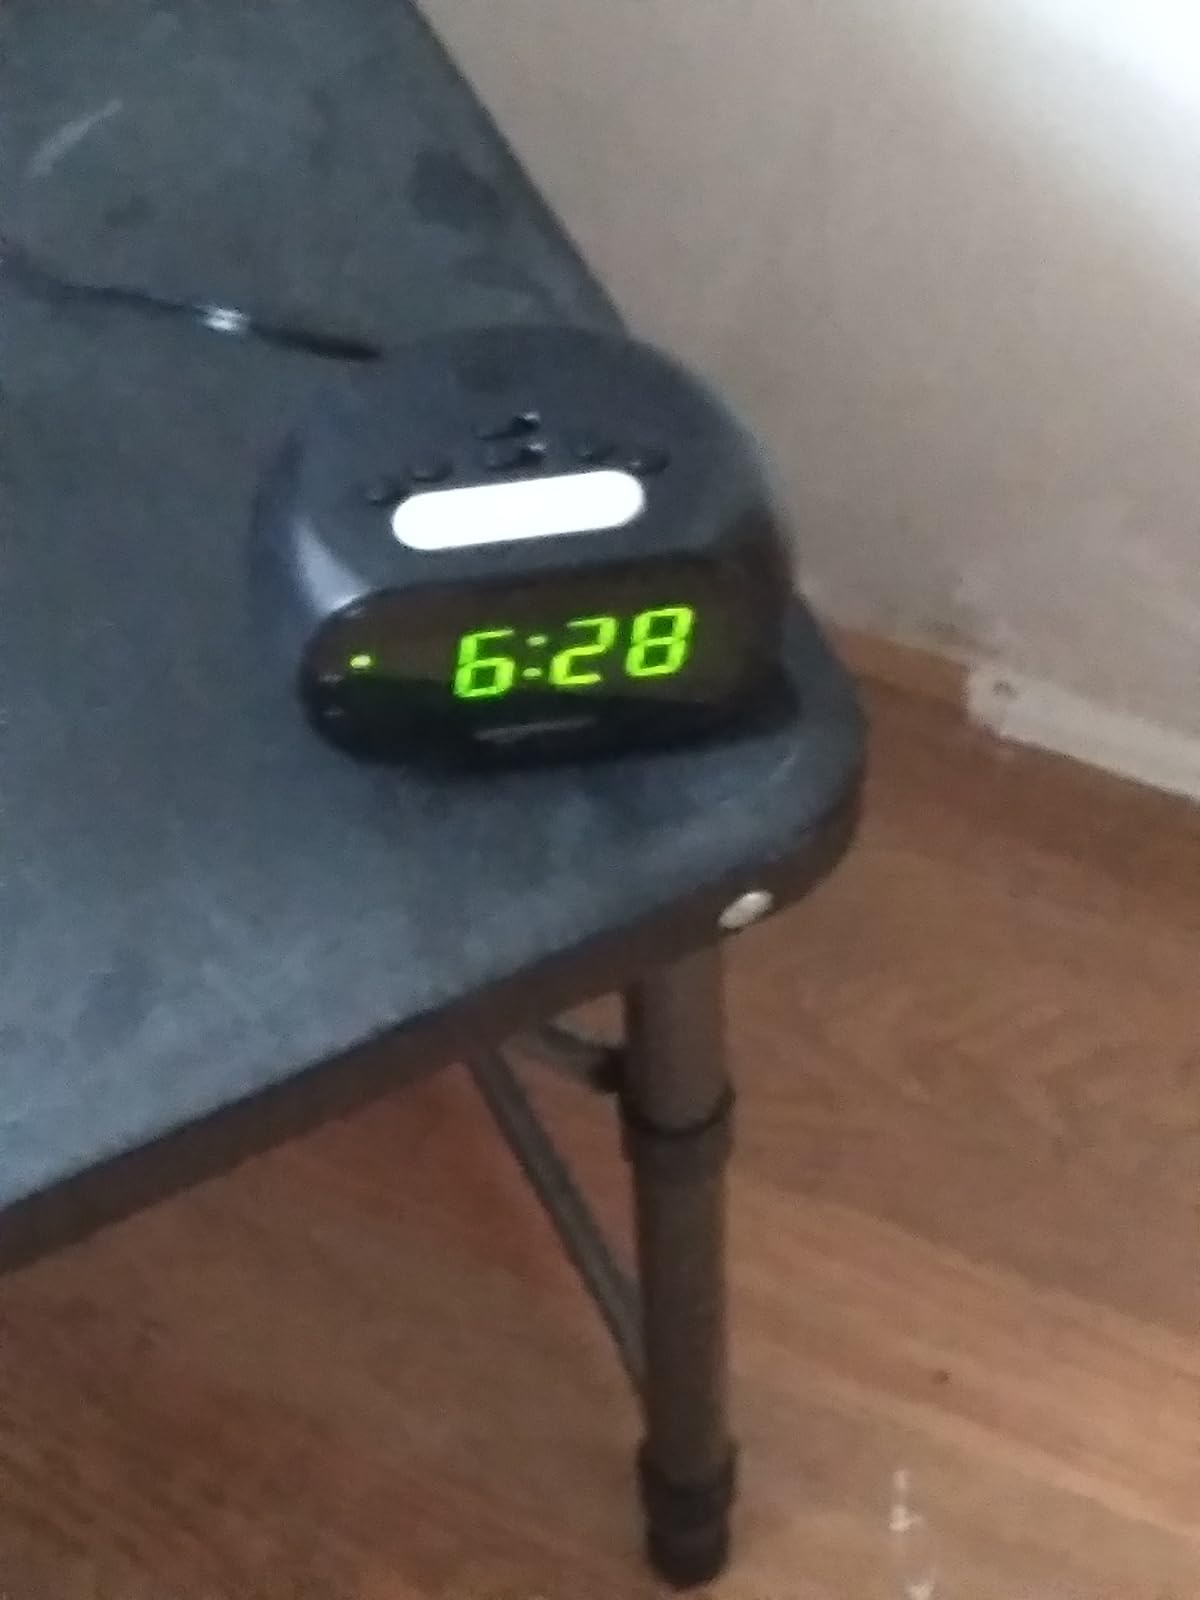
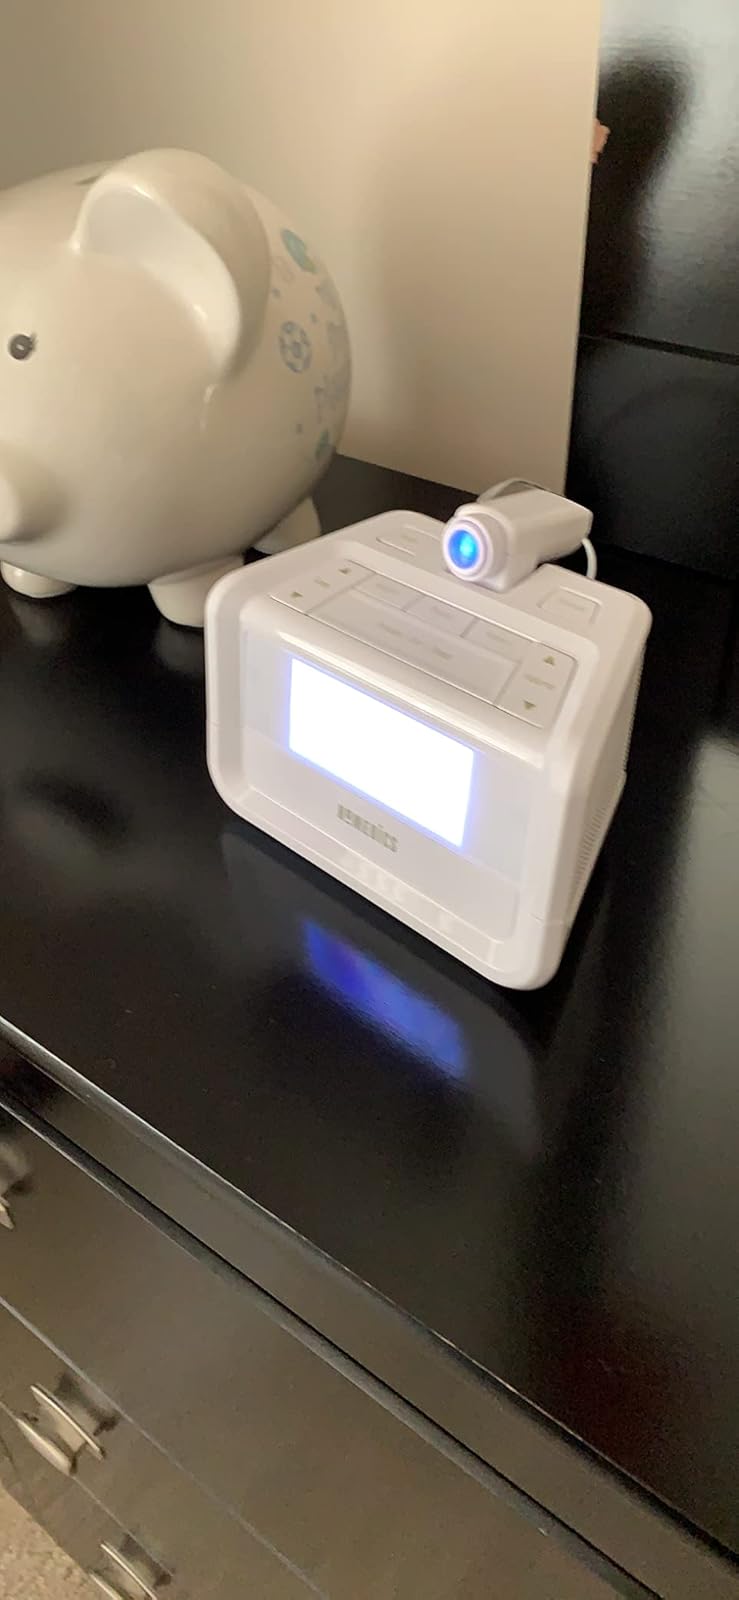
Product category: clock
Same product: no